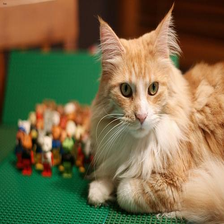
Species: cat
Breed: Maine Coon